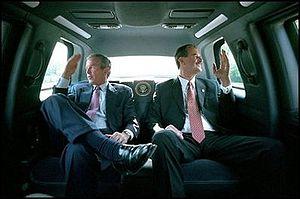
Cadillac One désigne informellement la voiture présidentielle utilisée par le président des États-Unis. Elle est ainsi appelée par analogie à l'avion et à l'hélicoptère qui servent au transport du président. Il s'agit traditionnellement d'une limousine Cadillac transformée.